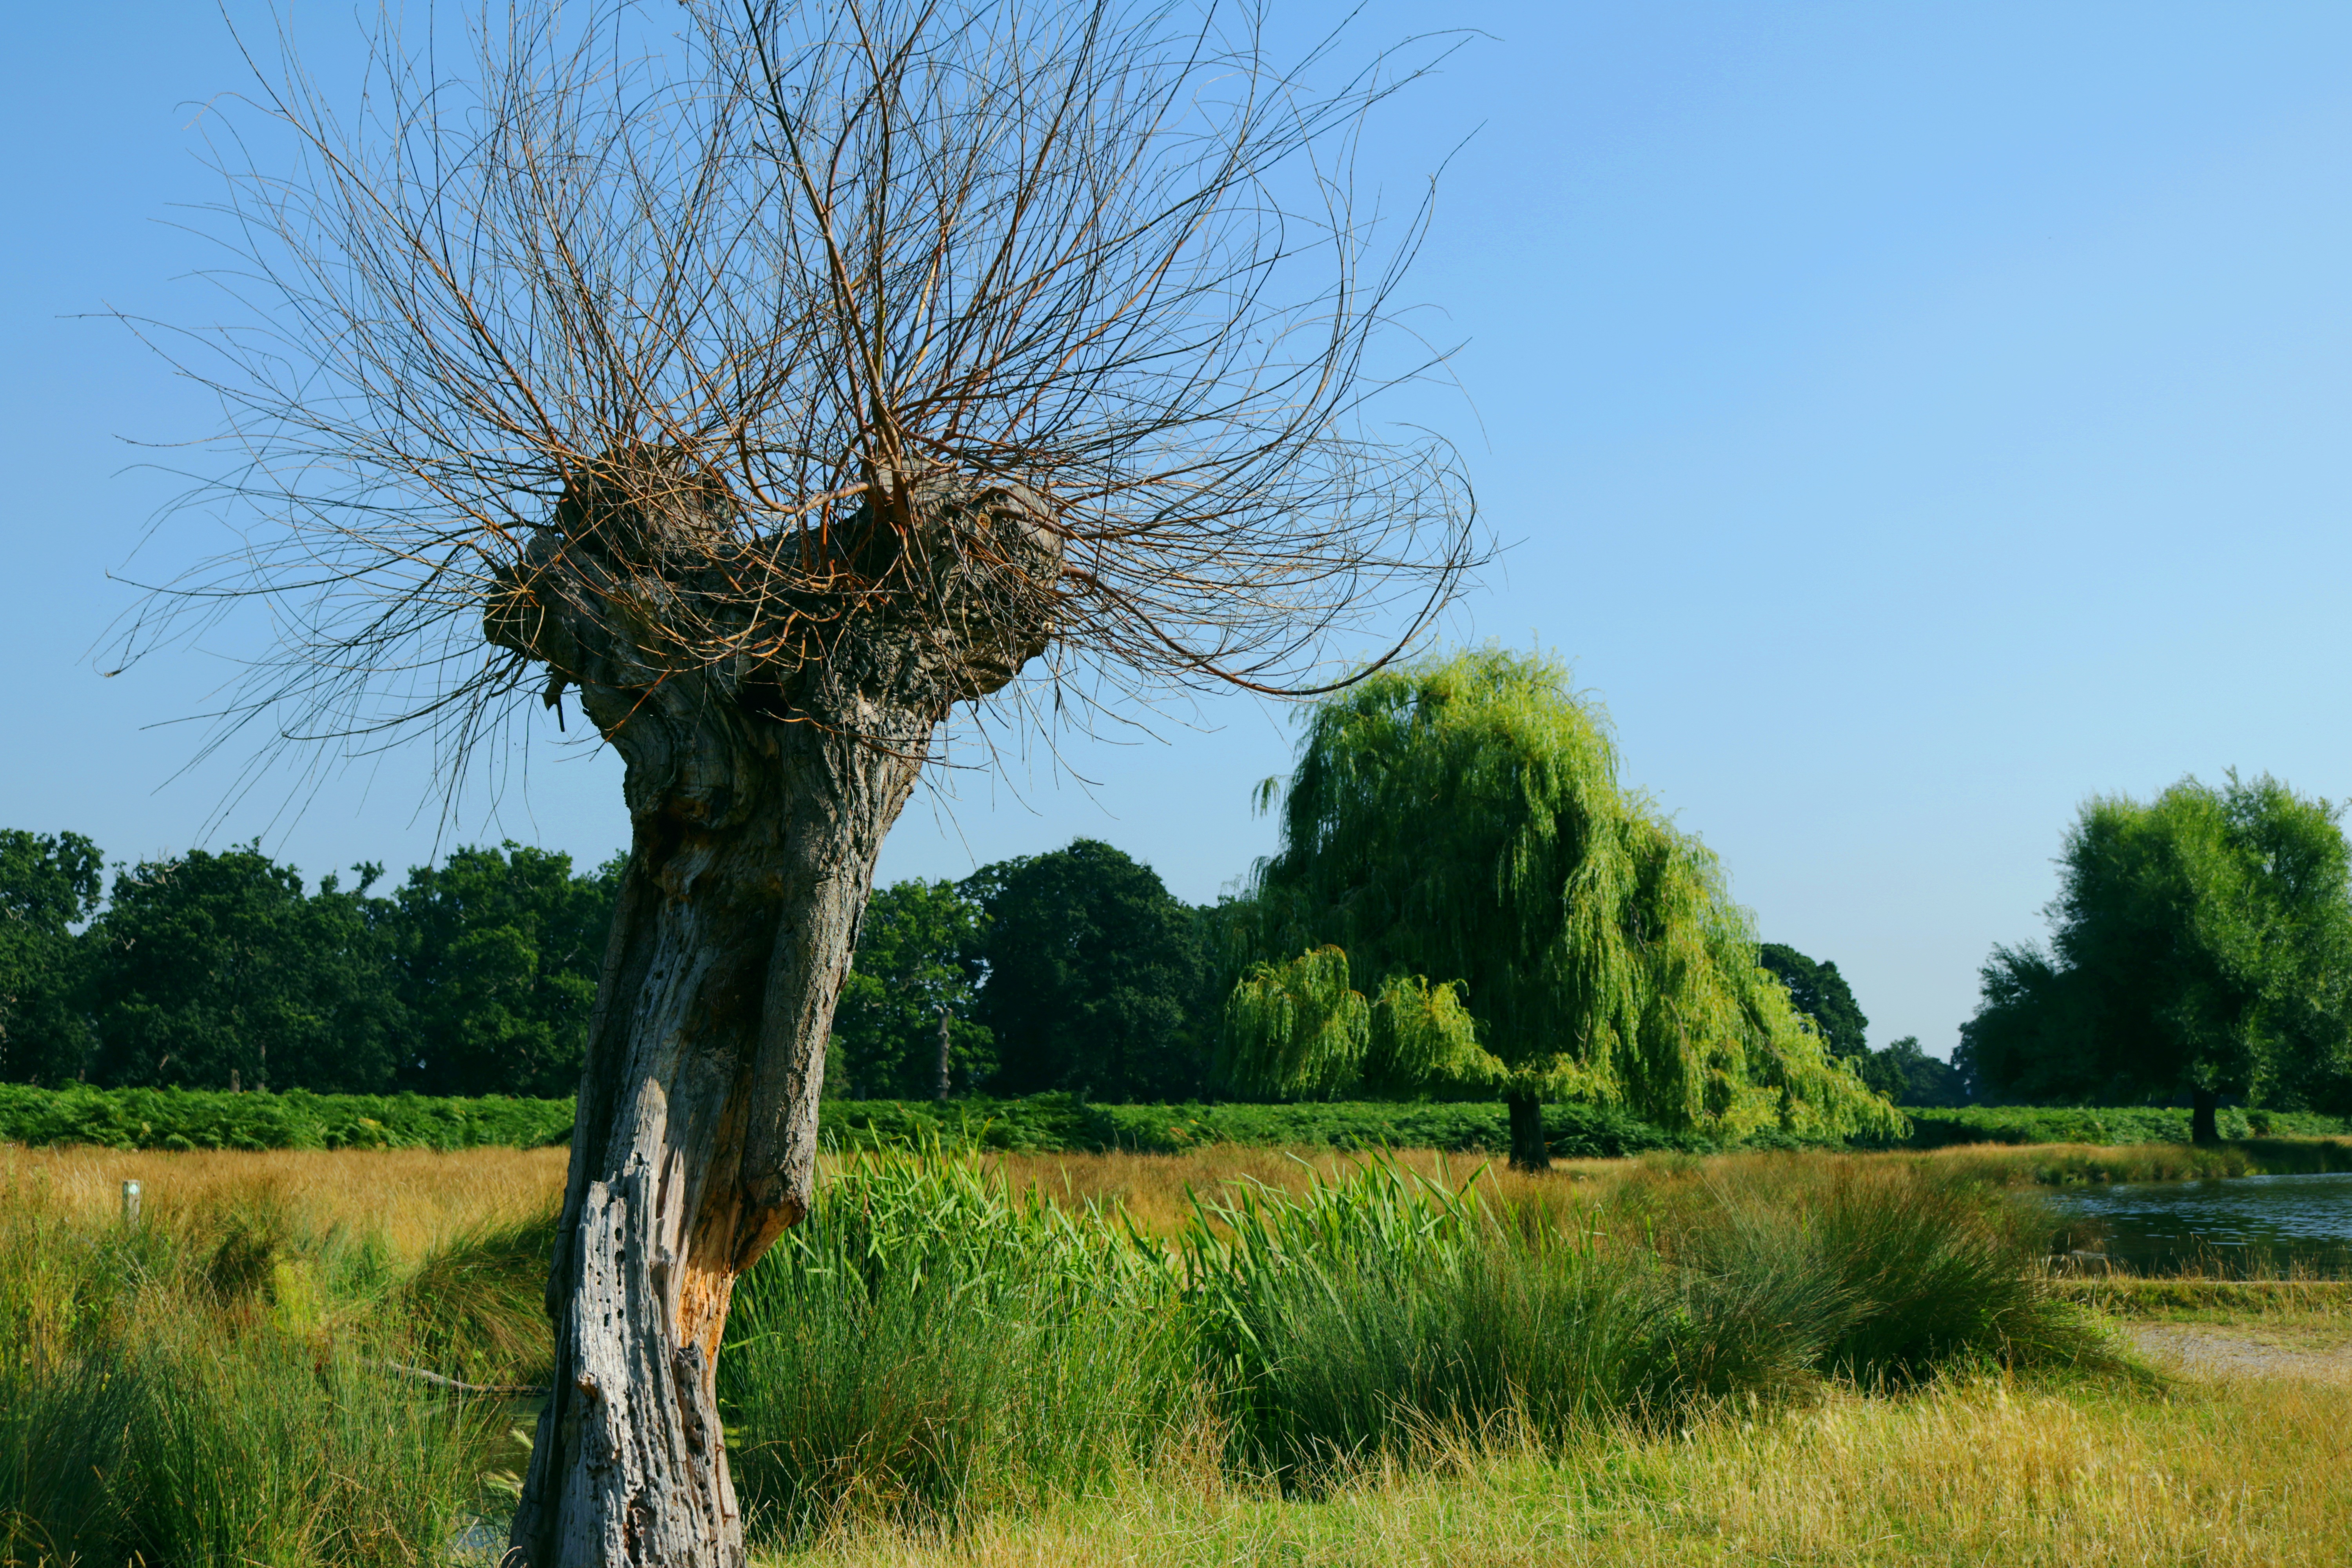
tree, grass, plant, field, meadow, prairie, flower, summer, pasture, agriculture, savanna, trees, grassland, shrub, wetland, ecosystem, rural area, bushy park, woody plant, land plant, arecales